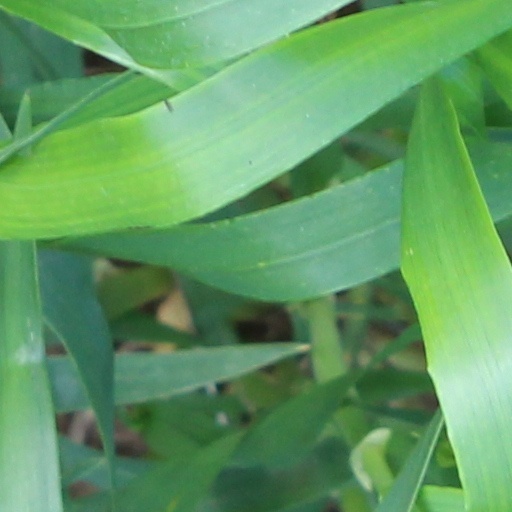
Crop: wheat